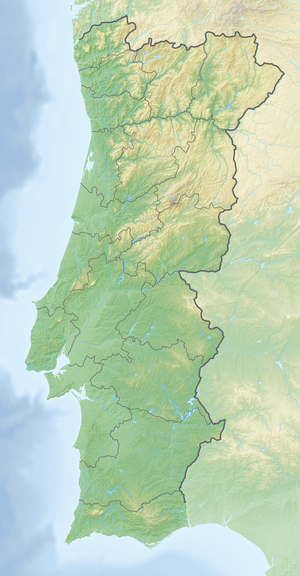
Santo Estêvão de Bastuço est une freguesia portugaise située dans la municipalité de Barcelos.
Rande est une freguesia du Portugal, rattachée au concelho de Felgueiras et située dans le district de Porto et la région Nord.
Sabrosa est une municipalité du Portugal, située dans le district de Vila Real et la région Nord.
Miranda do Corvo est une municipalité du Portugal, située dans le district de Coimbra et la région Centre.
Santiago da Guarda est une freguesia portugaise située dans le District de Leiria.